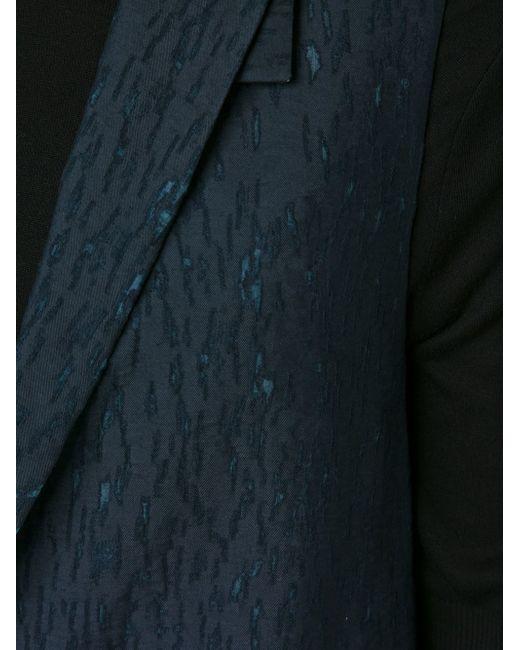
damen nave blau abstrakte muster mischung Blazer